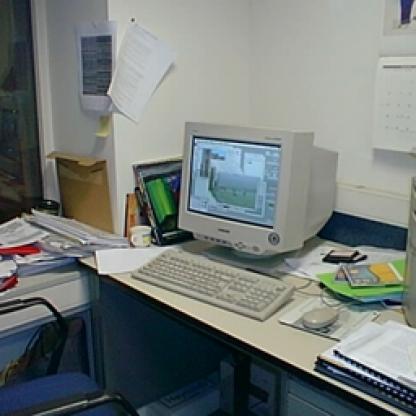
Scene: Indoor